VJing

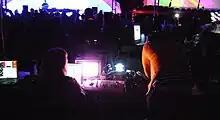
Two VJs collaborating on a mix at an outdoor electronic music festival

The new century has brought new dynamics to the practice of visual performance. To be a VJ previously had largely meant a process of self-invention in isolation from others: the term was not widely known. Then through the rise of internet adoption, having access to other practitioners very became the norm, and virtual communities quickly formed. The sense of collective then translated from the virtual world onto physical spaces. This becomes apparent through the numerous festivals that emerge all over Europe with strong focus on VJing.